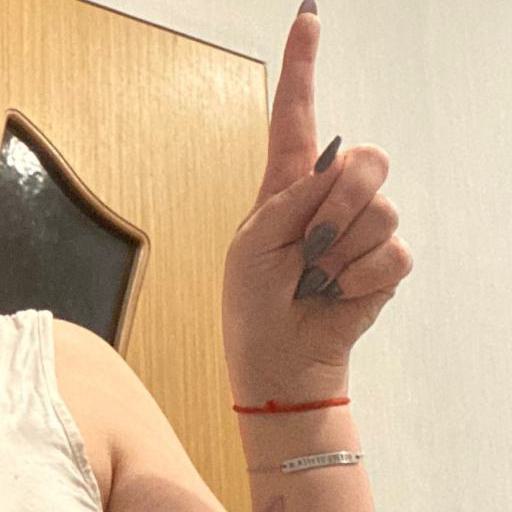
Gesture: one